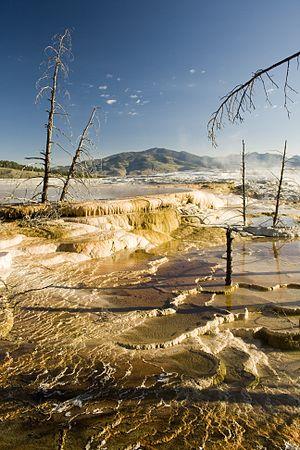
Mammoth Hot Springs, Parc national de Yellowstone